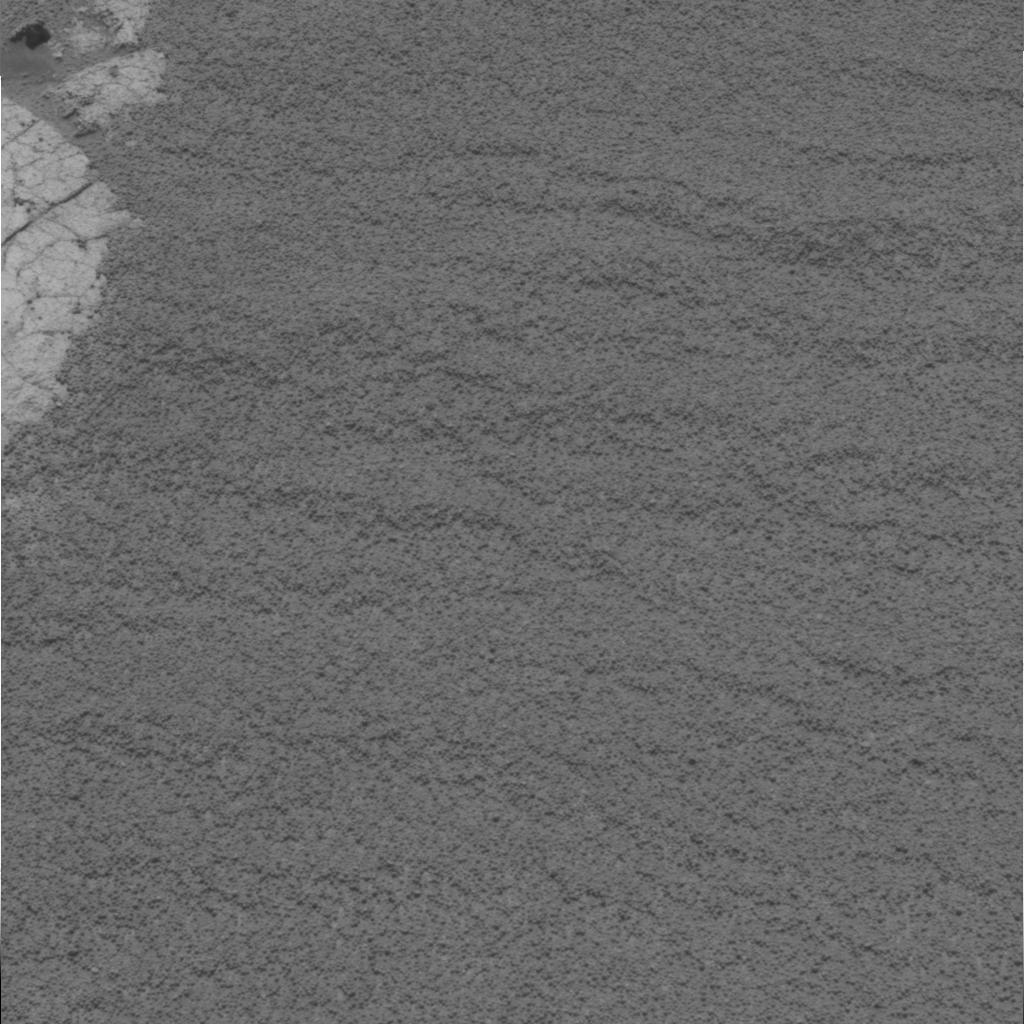
Surface features visible: Rock Outcrops, Rock (Linear Features), Soil, Nearby Surface